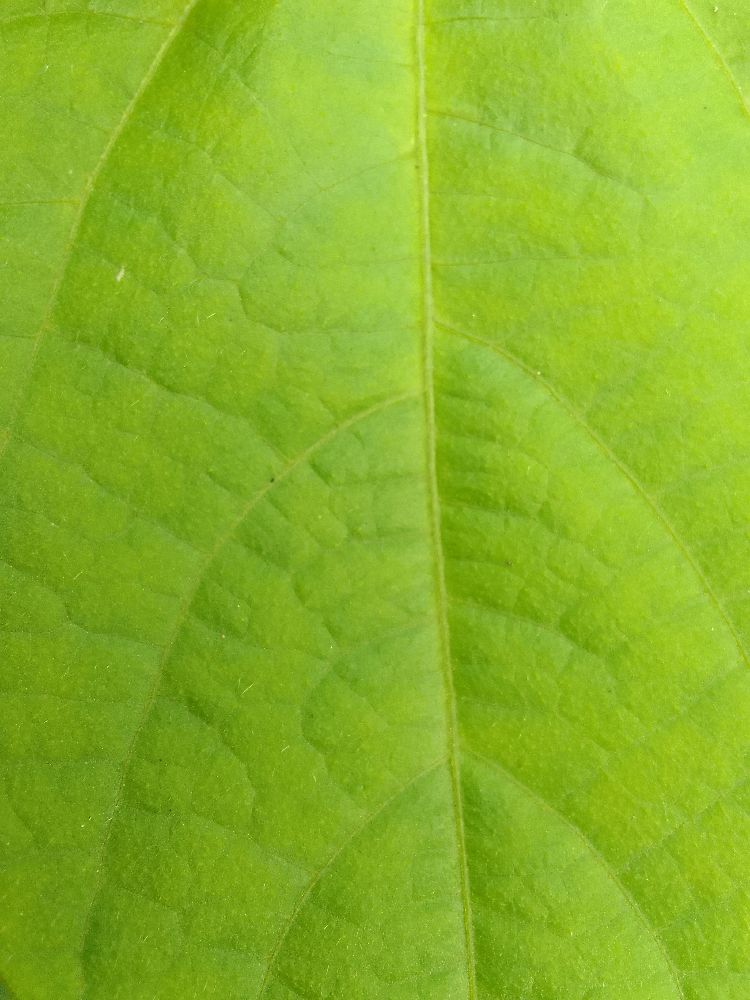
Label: healthy